J. K. Dobbins

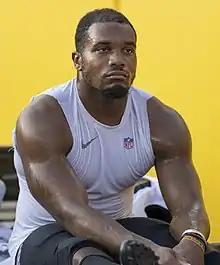
Dobbins with the Baltimore Ravens in 2021

J'Kaylin Dobbins (born December 17, 1998) is an American professional football running back for the Denver Broncos of the National Football League (NFL). He played college football for the Ohio State Buckeyes and was selected by the Baltimore Ravens in the second round of the 2020 NFL draft. He spent four seasons with the Ravens before joining the Los Angeles Chargers for the 2024 NFL season.